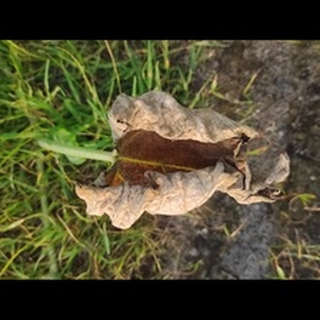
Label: pumpkin_powdery_mildew